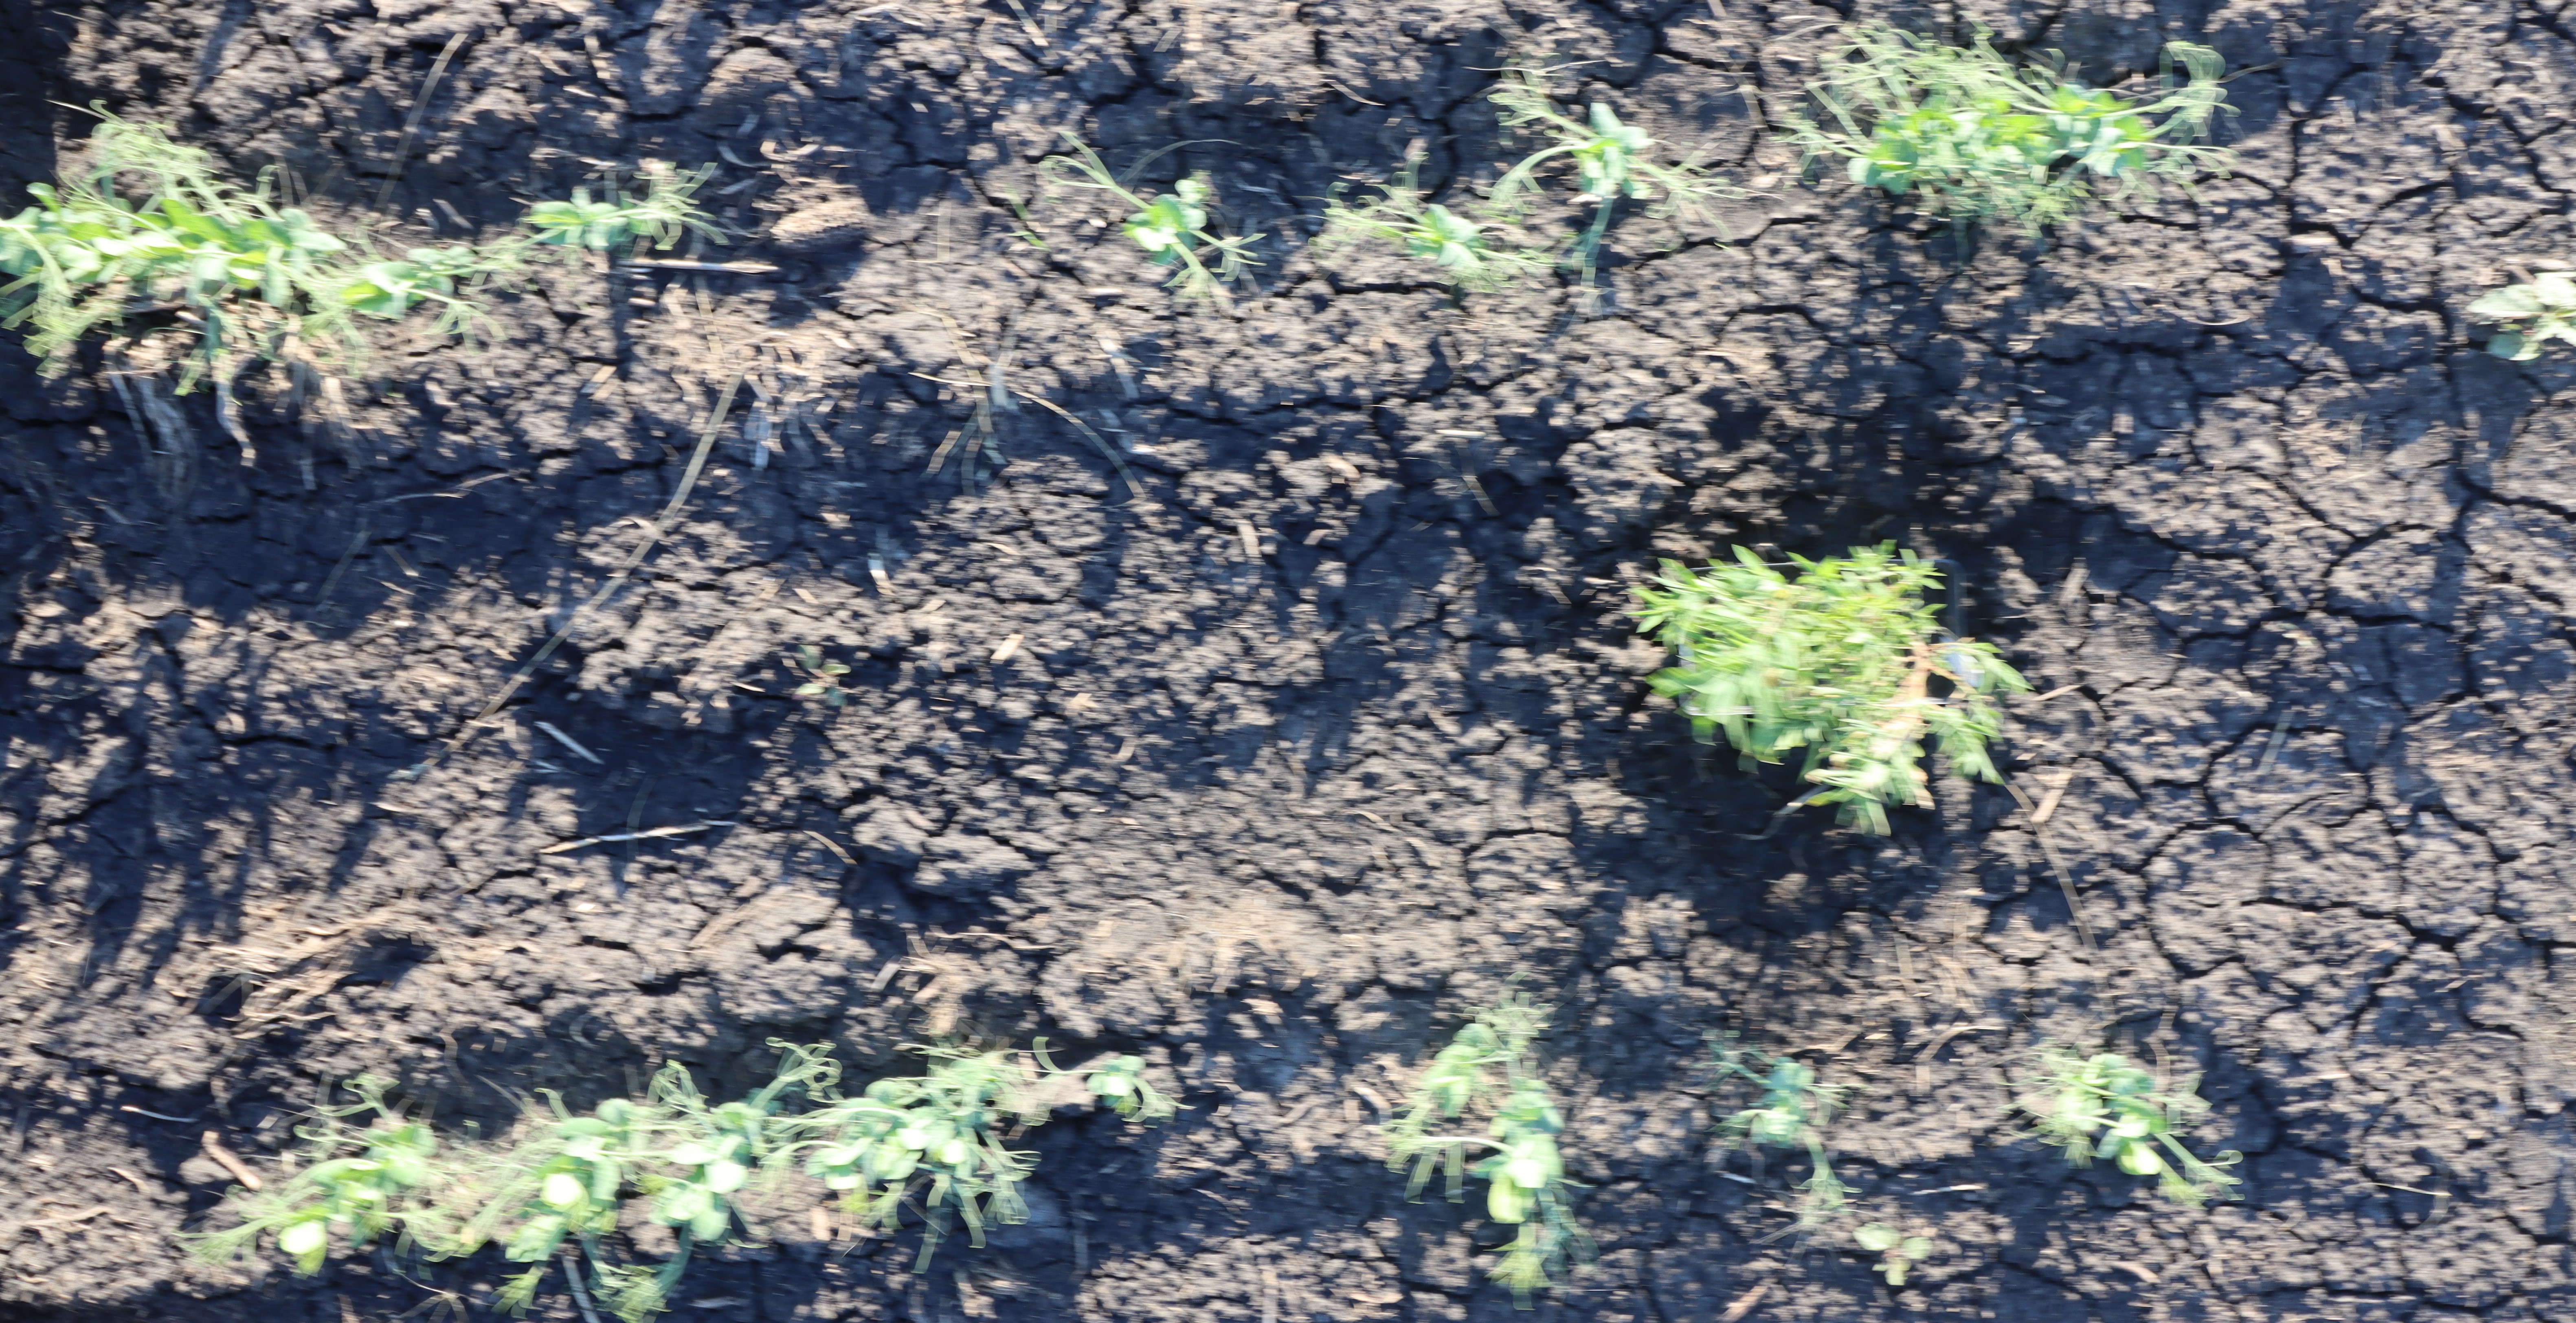
Crop: Field pea
Objects: Kochia, Field Pea, Field Pea, Field Pea, Field Pea, Field Pea, Field Pea, Field Pea, Field Pea, Field Pea, Field Pea, Field Pea, Field Pea, Field Pea, Field Pea